List of Bahmani Sultans

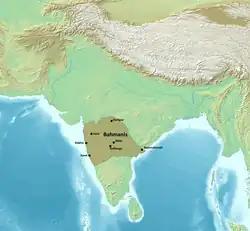
Maximum expansion of Bahmani Sultanate

The Bahmani Sultanate (c. 1347–1527) was a Muslim empire that ruled the Deccan Plateau in Southern India.